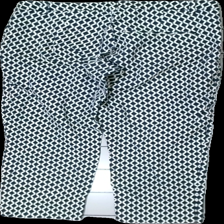
View: back
Type: Trousers
Category: Ladies
Brand: H&M
Colors: Blue, White
Material: 100% cotton
Pattern: Checkered print
Cut: Regular
Size: 36
Season: All
Stains: Minor
Damage: fläck skrev
Damage location: middle center
Price range: <50
Recommended usage: Export
Description: rutiga byxor med fläck i skrevet